Gradual Civilization Act

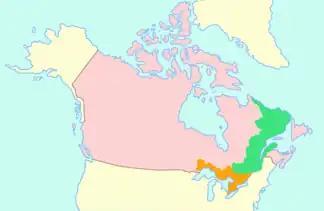
The British Canadas prior to 1809, showing Lower Canada (green) and Upper Canada (orange), compared to present-day Canada (pink).

From 1815 onwards, imperial Britain's political stance towards American Indians expanded beyond protection and began to incorporate the objective of 'civilization'. Driven by Protestant sects in the colonies and Britain, a growing ideological movement emphasised the government's responsibility to 'civilise' the Indians, which would entail both their conversion to Christianity and their adoption of European cultural and societal values. This political pressure led to the creation of Indian reserves in Upper and Lower Canada in 1830, where Indians would be trained in farming practices and technical skills, receive an English education, and become Christianised through the work of missionaries.